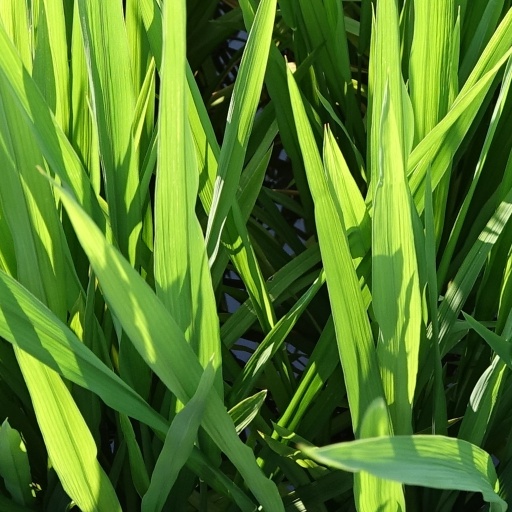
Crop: rice